Parliamentary Triangle, Canberra

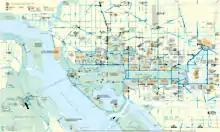
The United States Capitol sits on top of a triangle in Washington, D.C.

There are similarities with the design of Canberra and that of Washington, D.C., and Brasília. The three cities consist of triangles that link up the House of Government with other monuments and important places.